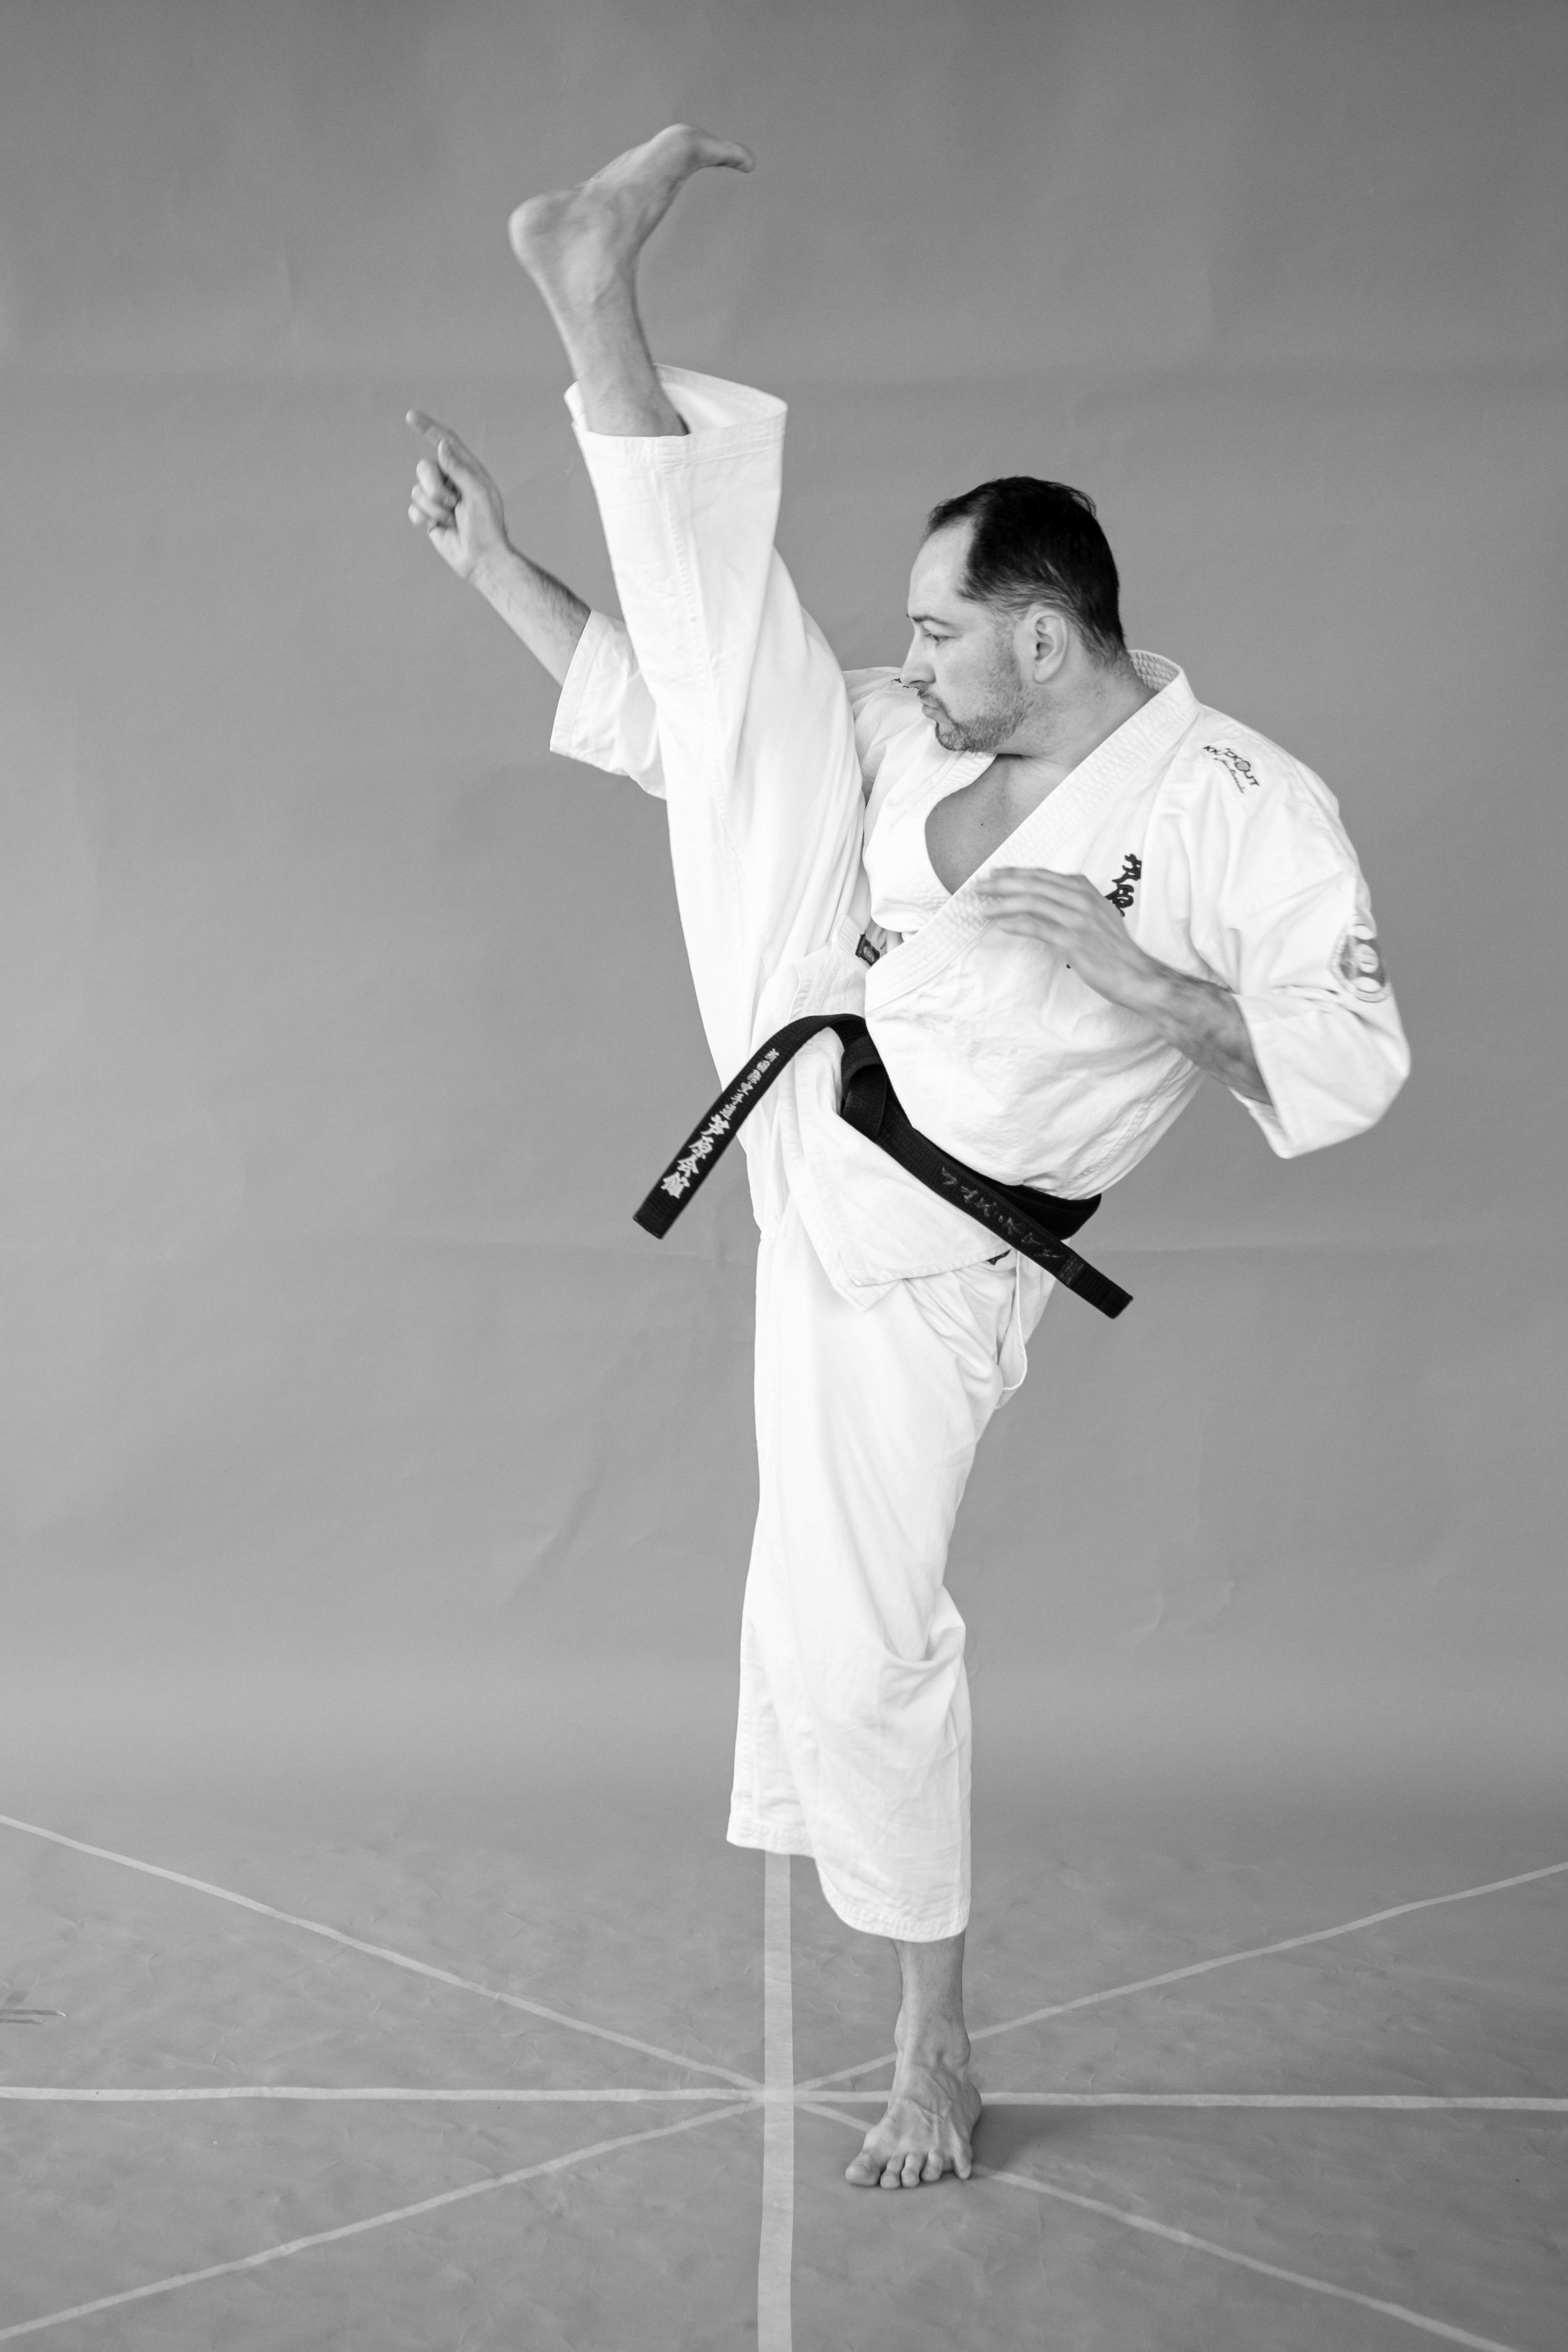
art, Martial arts uniform, sports equipment, sleeve, gesture, elbow, sports uniform, sports, japanese martial arts, event, uniform, balance, individual sports, monochrome, martial arts, contact sport, competition event, monochrome photography